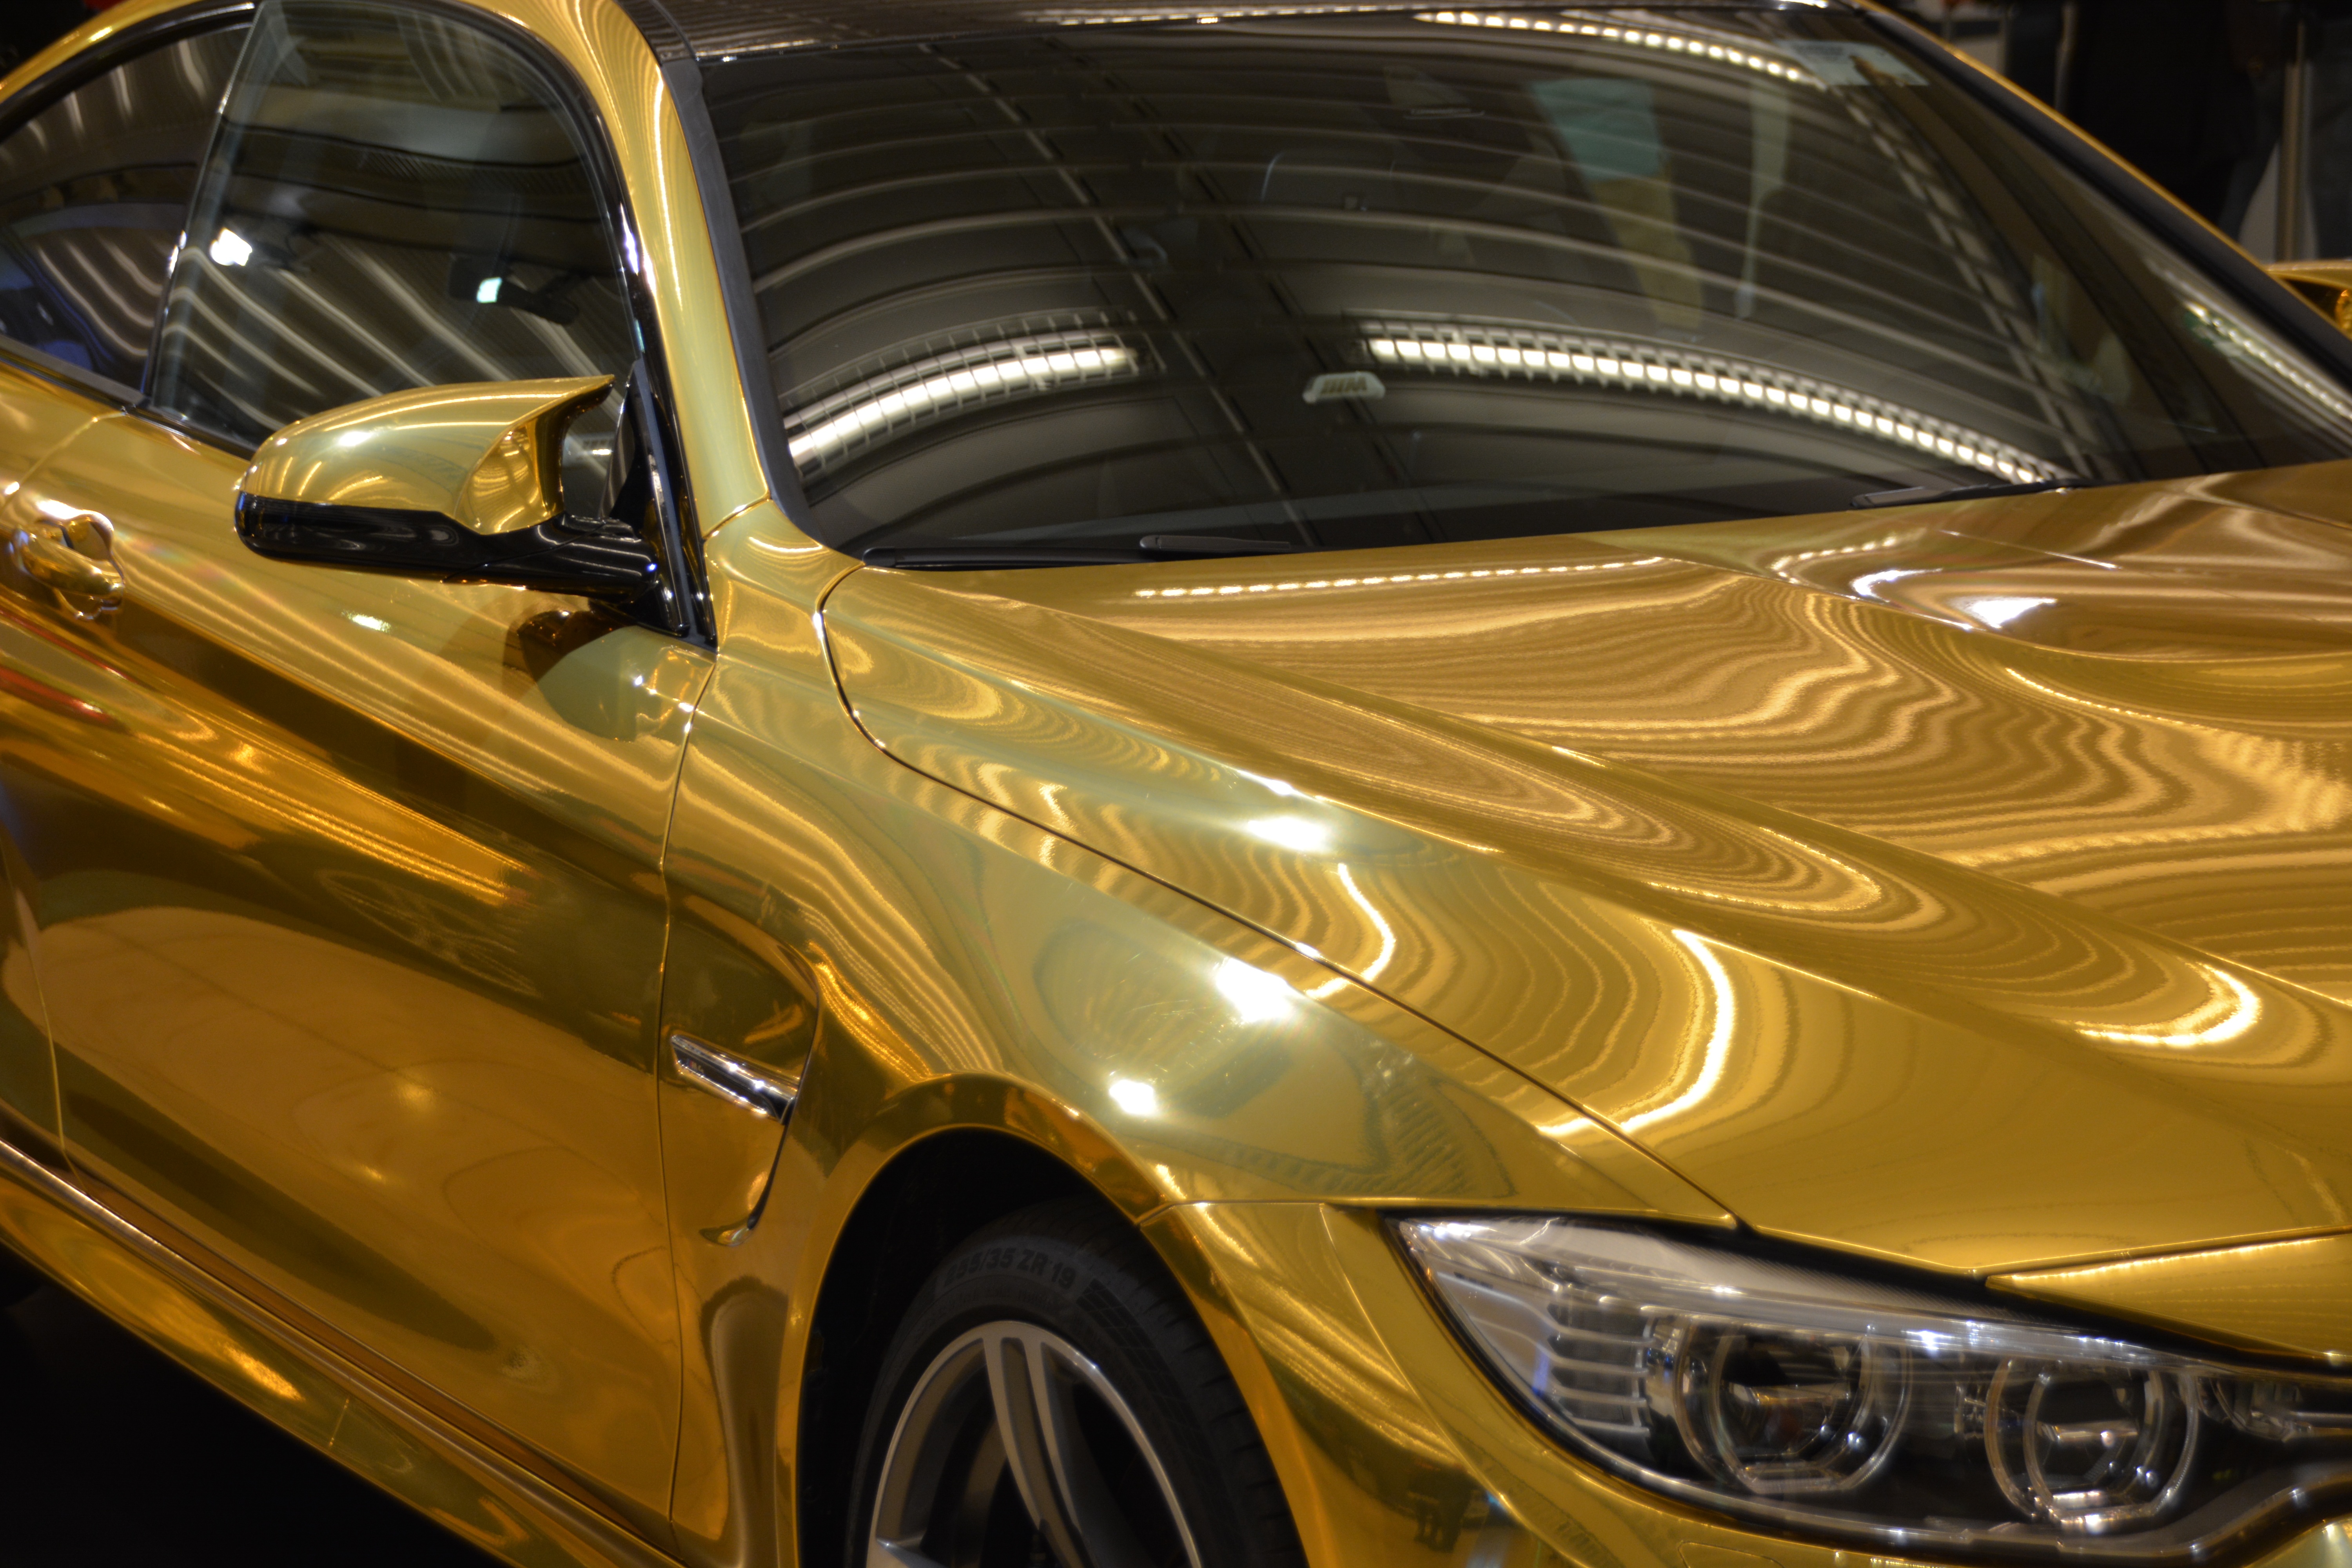
car, wheel, vehicle, auto, sports car, supercar, luxury, gold, sedan, bmw, pkw, metallic, auto show, land vehicle, automobile make, automotive design, luxury vehicle, performance car, executive car, personal luxury car, bmw 3 series gran turismo